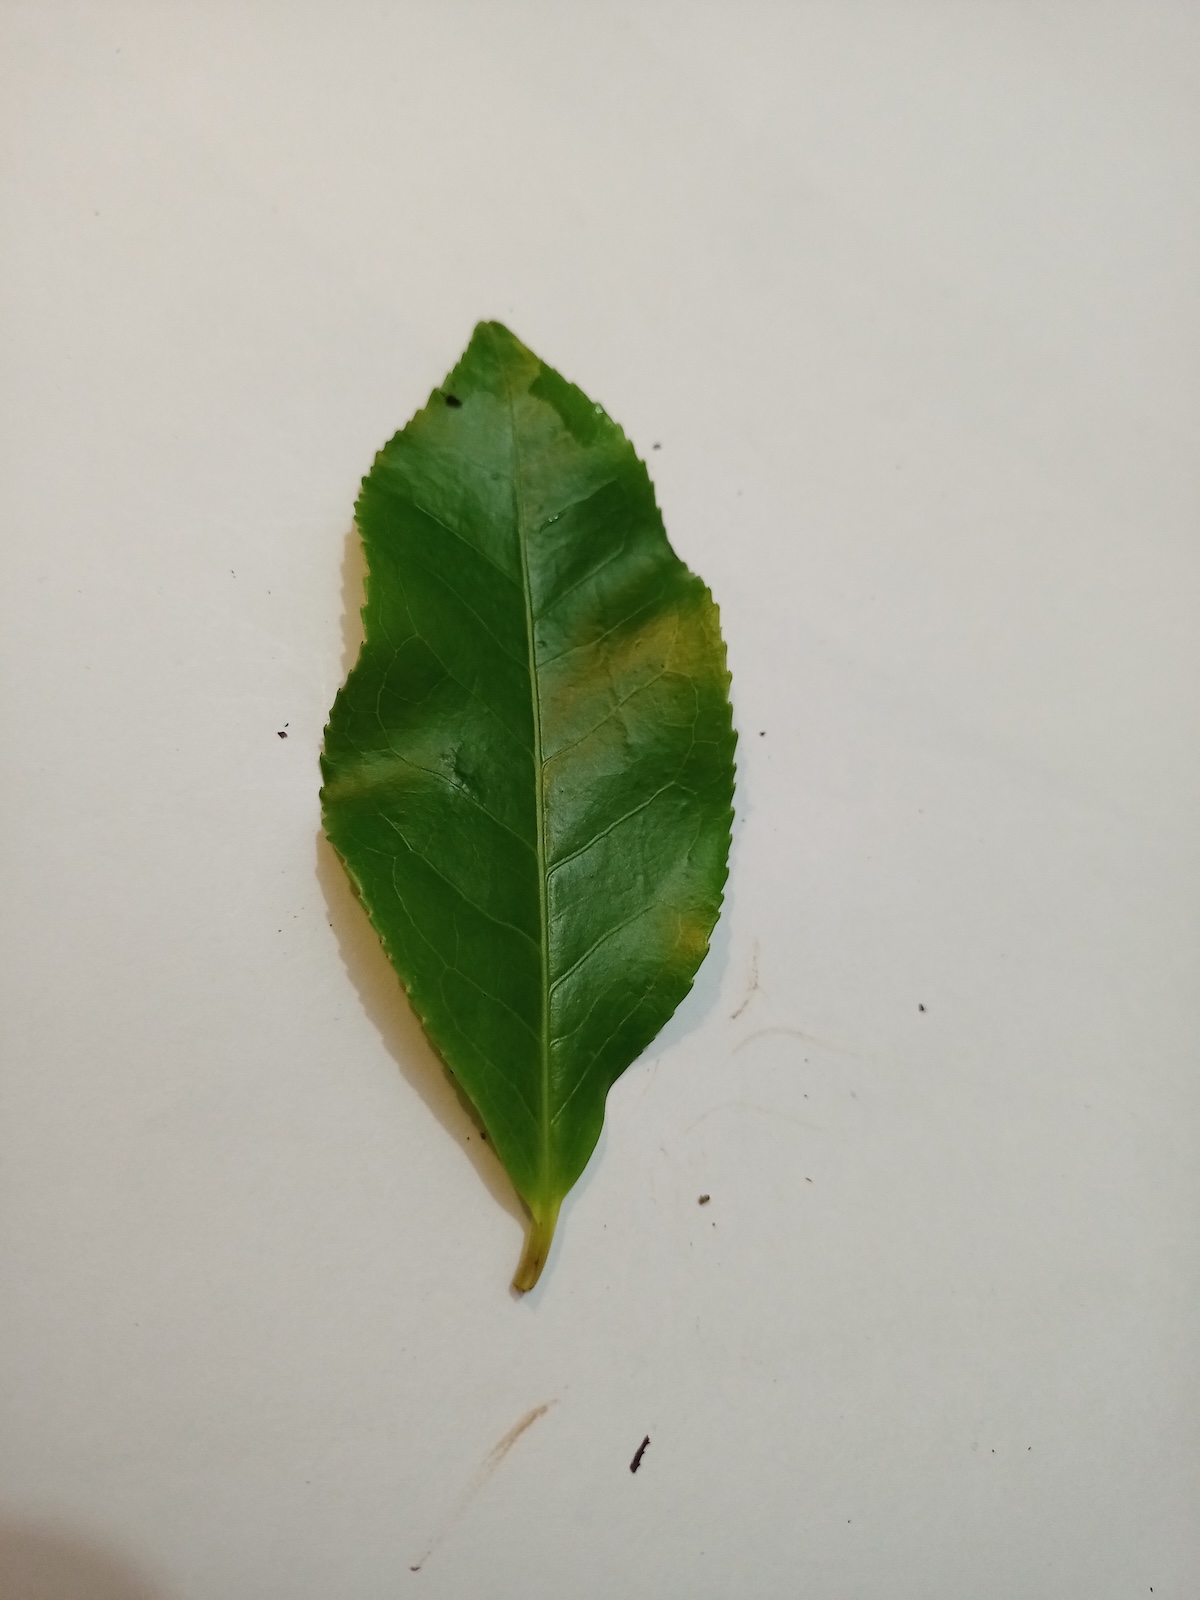
Label: Healthy leaf